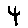
Label: 4